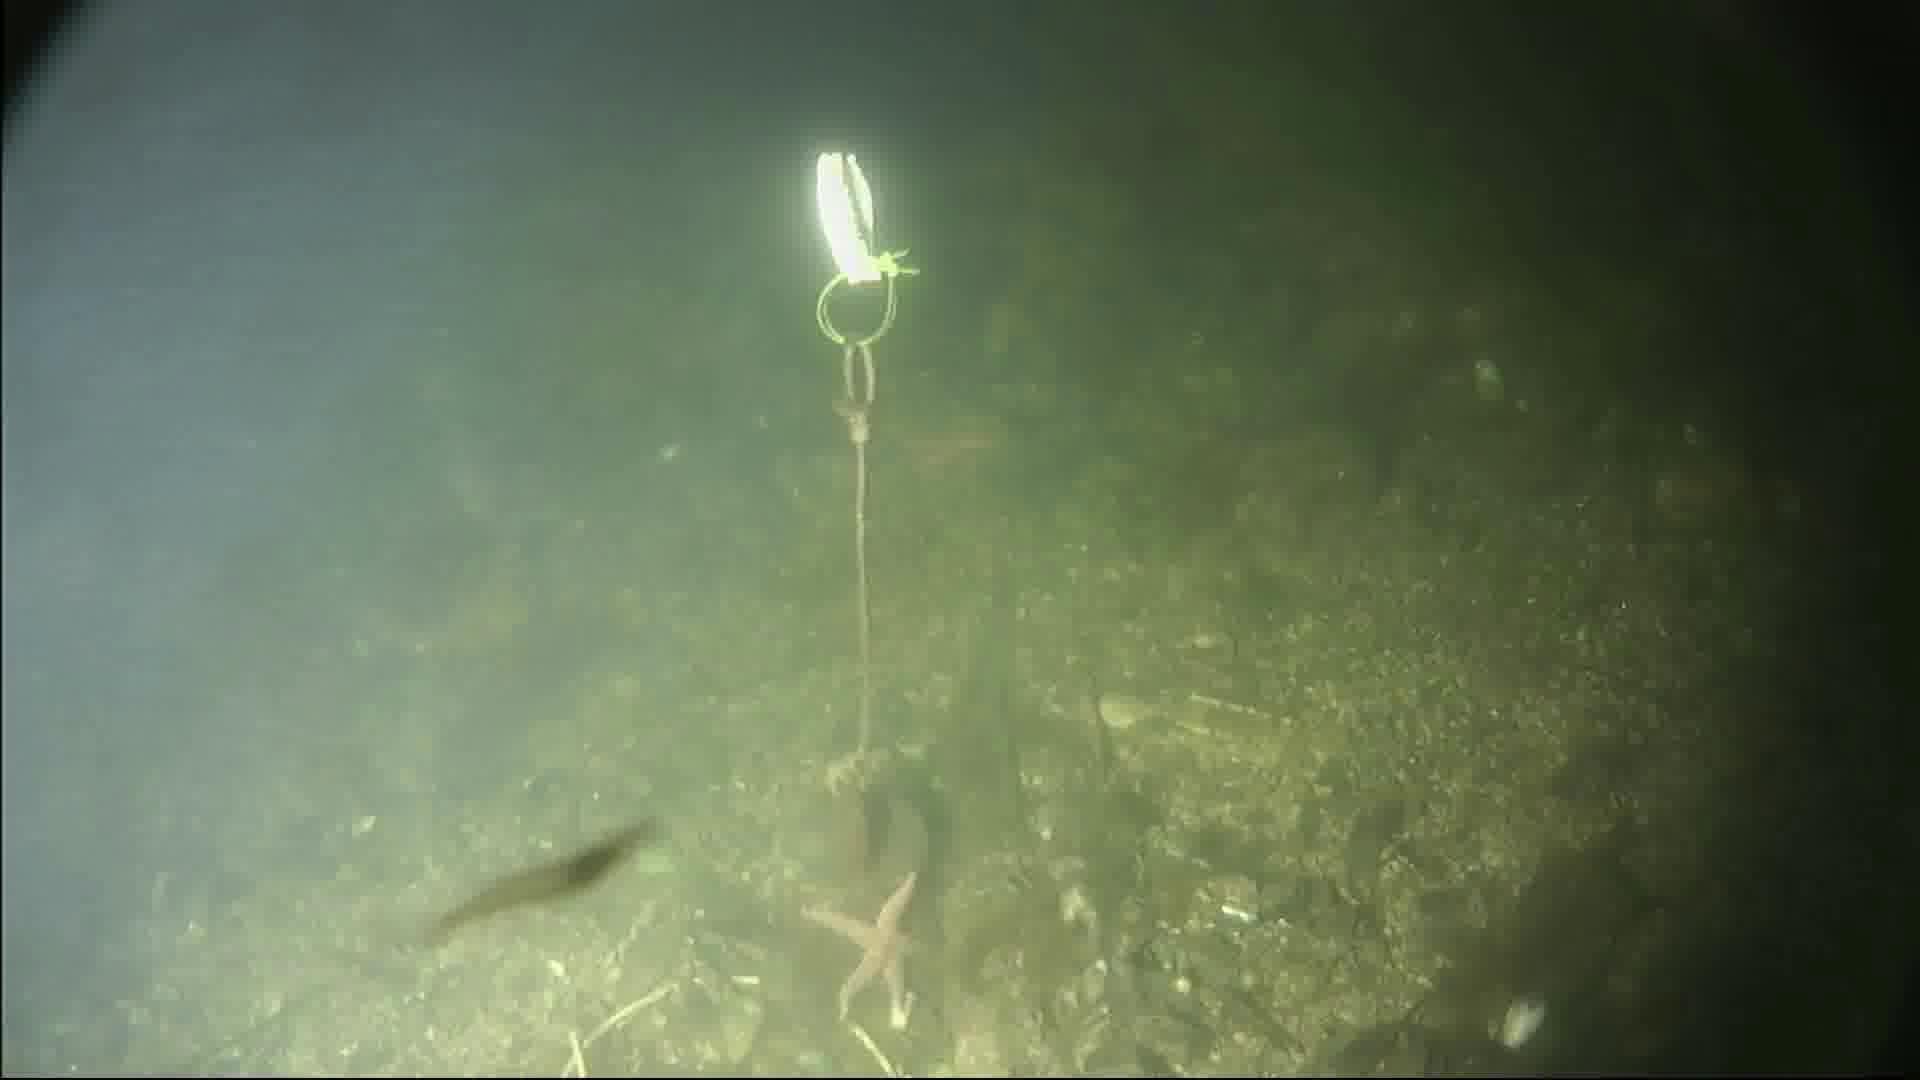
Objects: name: starfish
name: crab
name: shrimp